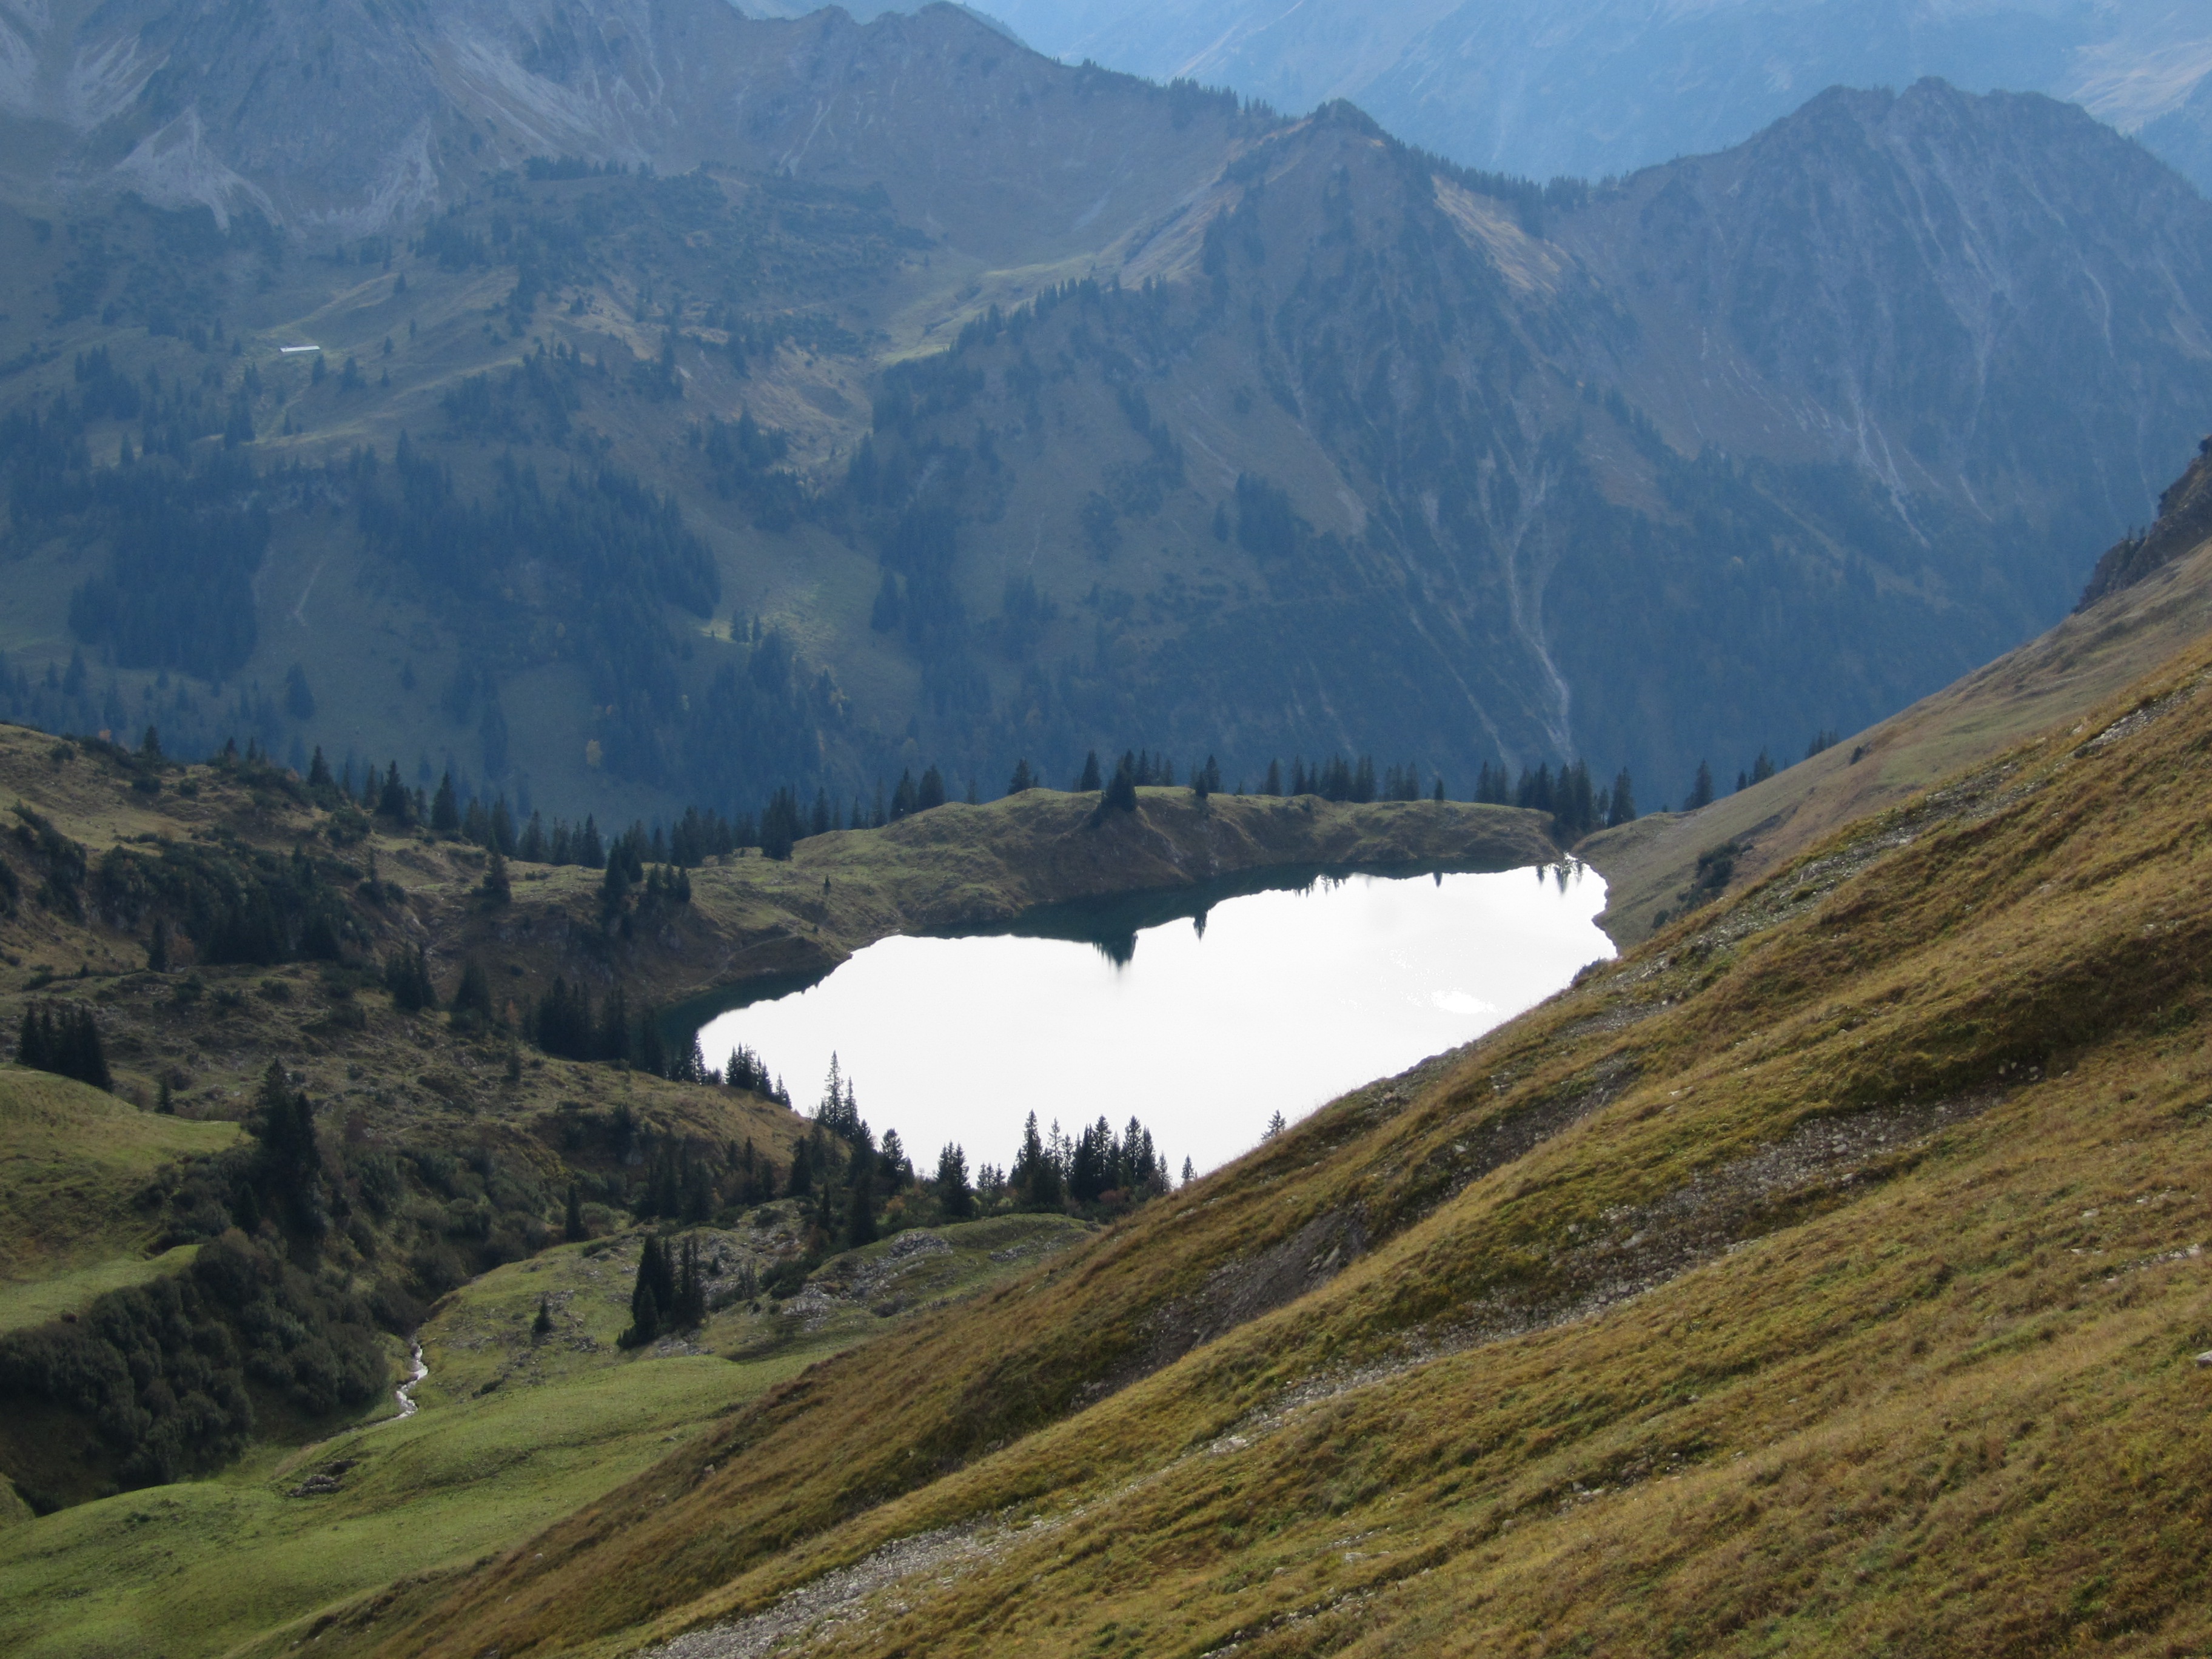
wilderness, walking, mountain, hill, lake, adventure, valley, mountain range, alpine, fjord, highland, ridge, mountains, alps, plateau, fell, loch, oberstdorf, moraine, landform, tarn, allg u, mountain pass, seealpsee, foghorn, geographical feature, mountainous landforms, glacial landform